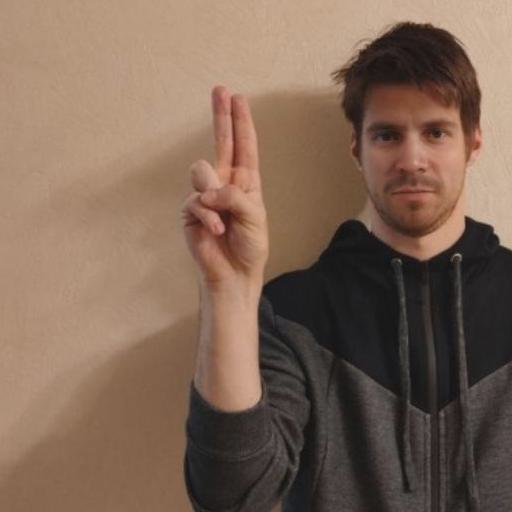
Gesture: two_up